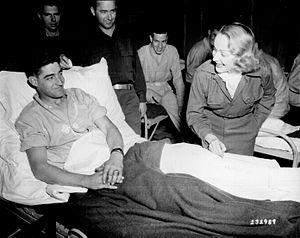
Marie Magdalene Dietrich, dite Marlene Dietrich [maɐ̯ˈleːnə ˈdiːtʁɪç], est une actrice et chanteuse allemande naturalisée américaine, née le 27 décembre 1901 à Schöneberg et morte le 6 mai 1992 à Paris 8ᵉ.